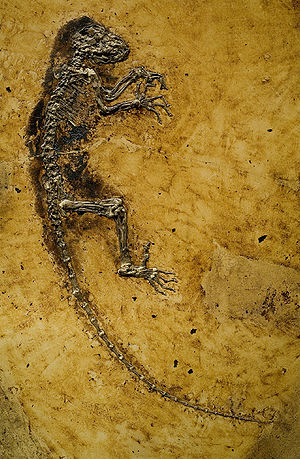
Messelgruben / Galleri
Messelgruben ved Darmstadt i den tyske delstat Hessen har siden 8. december 1995 været på UNESCOs verdensarvsliste.